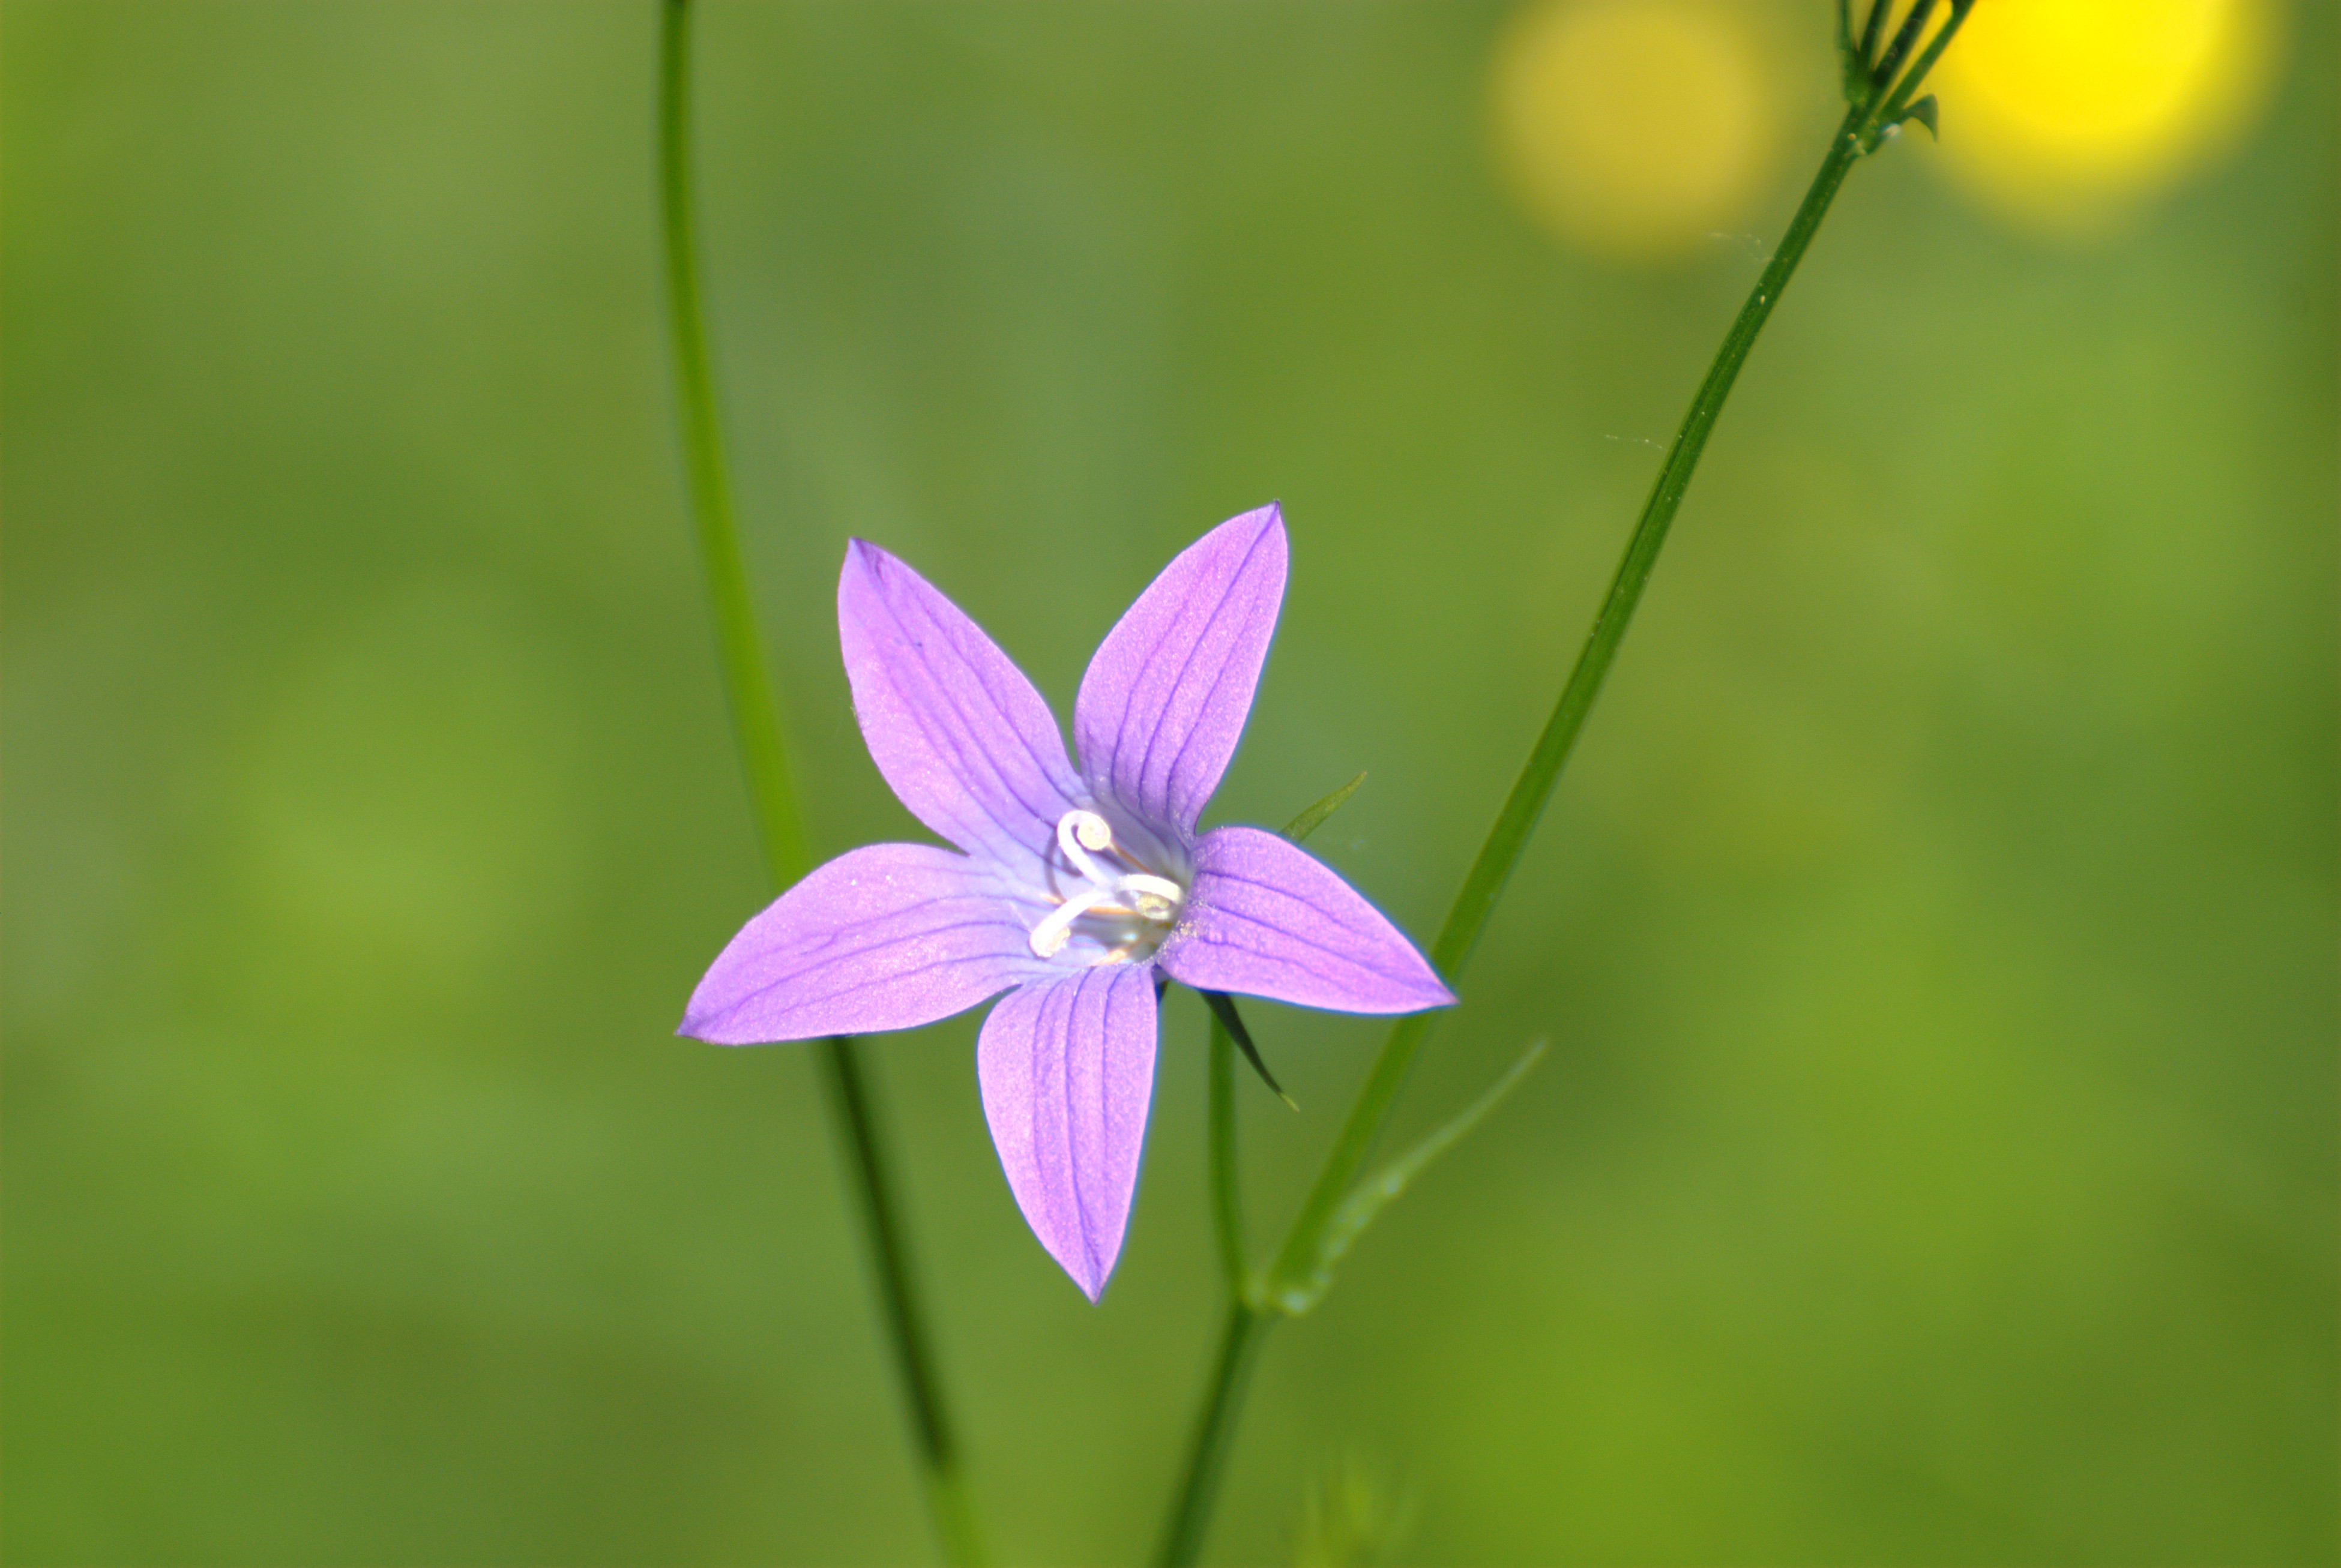
nature, blossom, plant, flower, petal, summer, green, botany, nikon, flora, life, wildflower, flowers, close up, flowersadminfave, d80, fabulous, campanula, nikond80, awesomeblossoms, flowerscolors, ultimateshot, macro photography, patula, fantasticflower, campanulapatula, flowering plant, plant stem, land plant